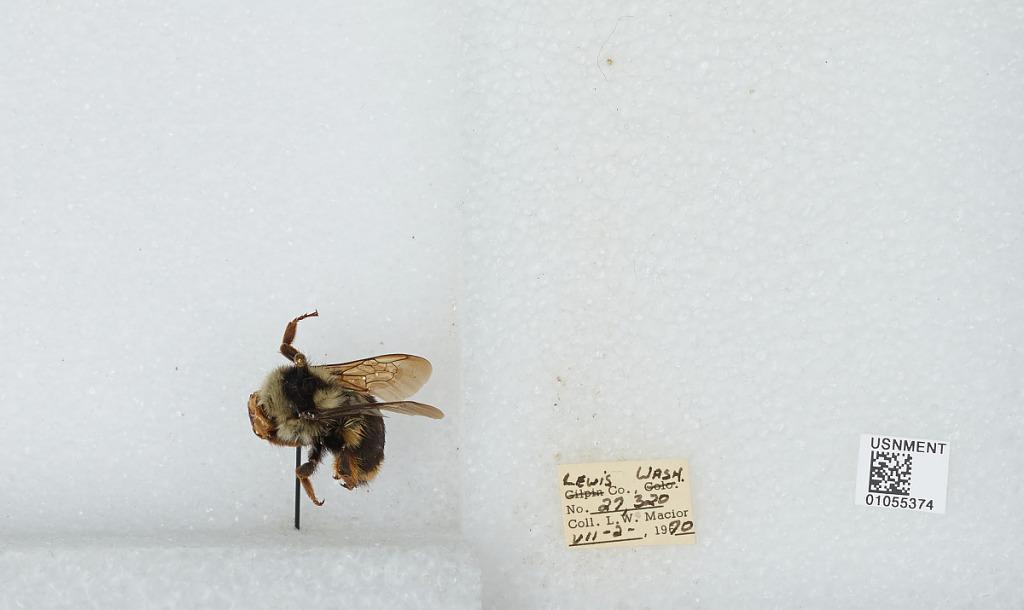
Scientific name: Bombus bifarius nearcticus
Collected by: L. Macior
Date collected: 1970-7-2
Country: United States
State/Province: Washington
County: Lewis
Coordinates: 46.58, -122.4